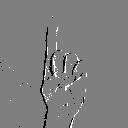
ASL letter: z